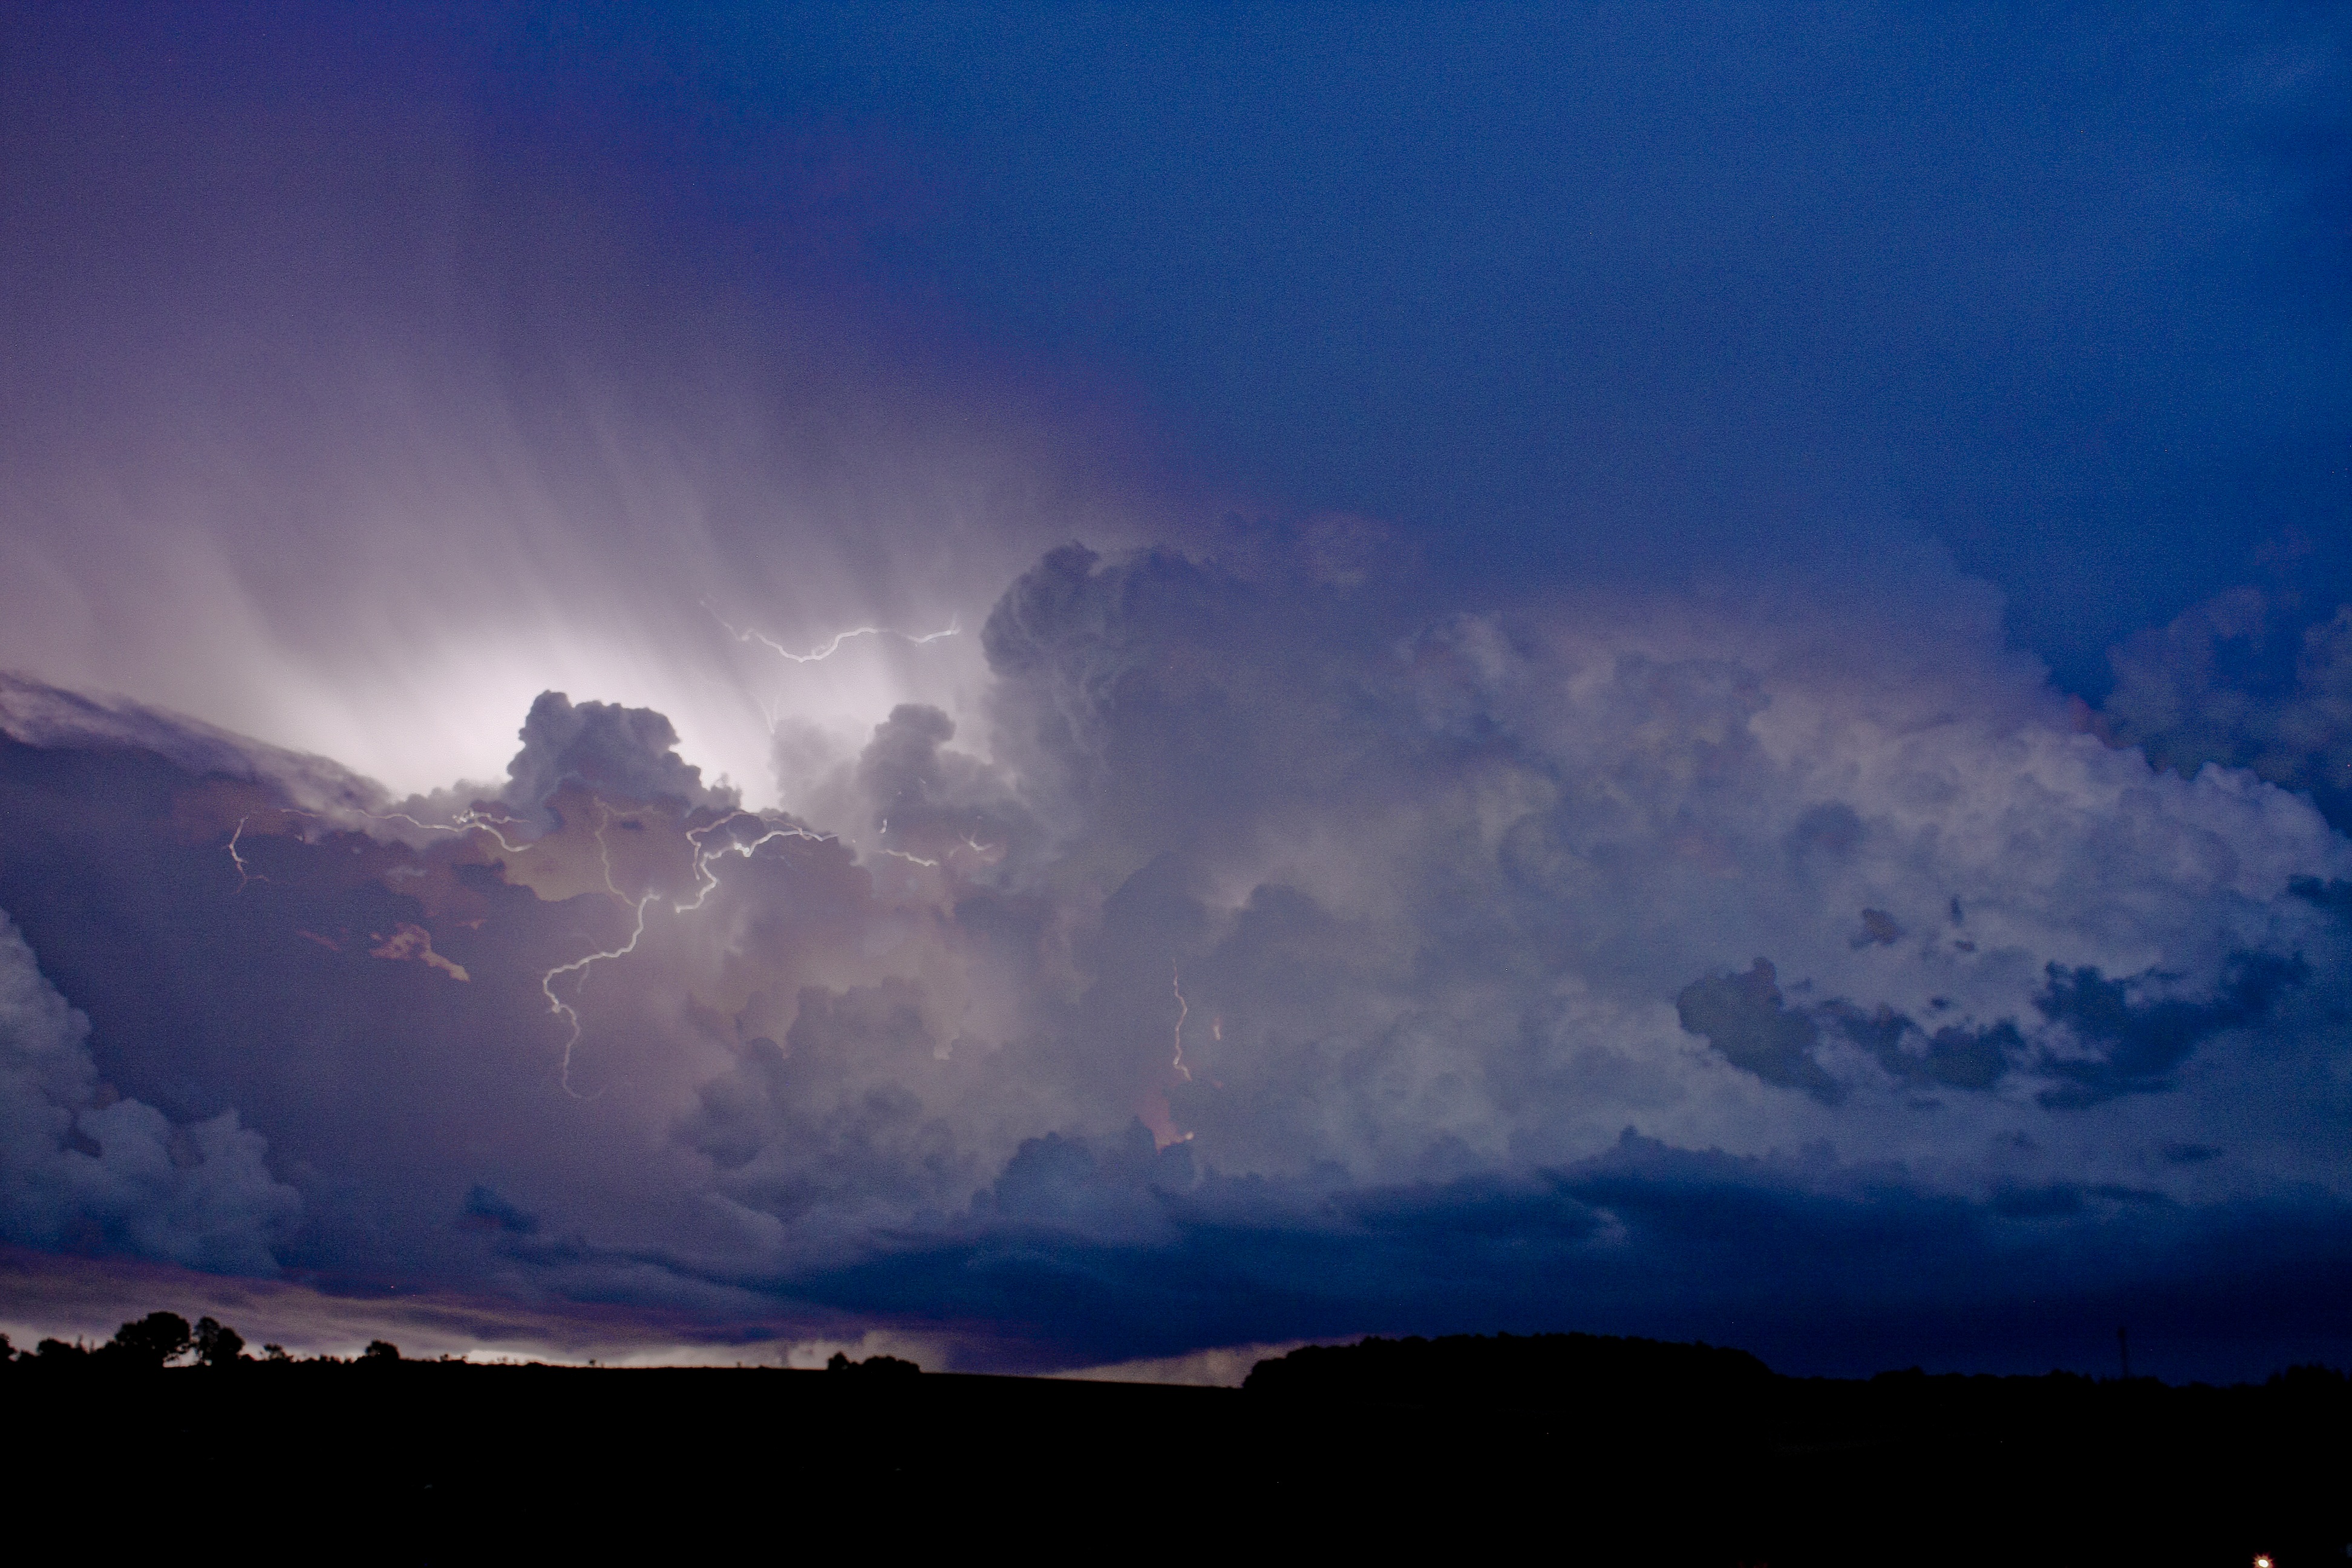
landscape, horizon, mountain, cloud, sky, sunrise, night, morning, dawn, atmosphere, dusk, evening, weather, storm, cumulus, darkness, long exposure, lightning, thunder, flash, thunderstorm, meteorology, meteorological phenomenon, atmospheric phenomenon, geological phenomenon